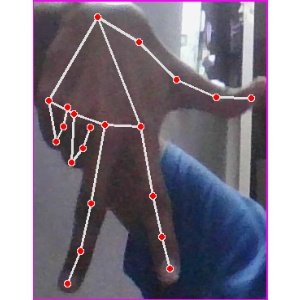
अक्षर: ग